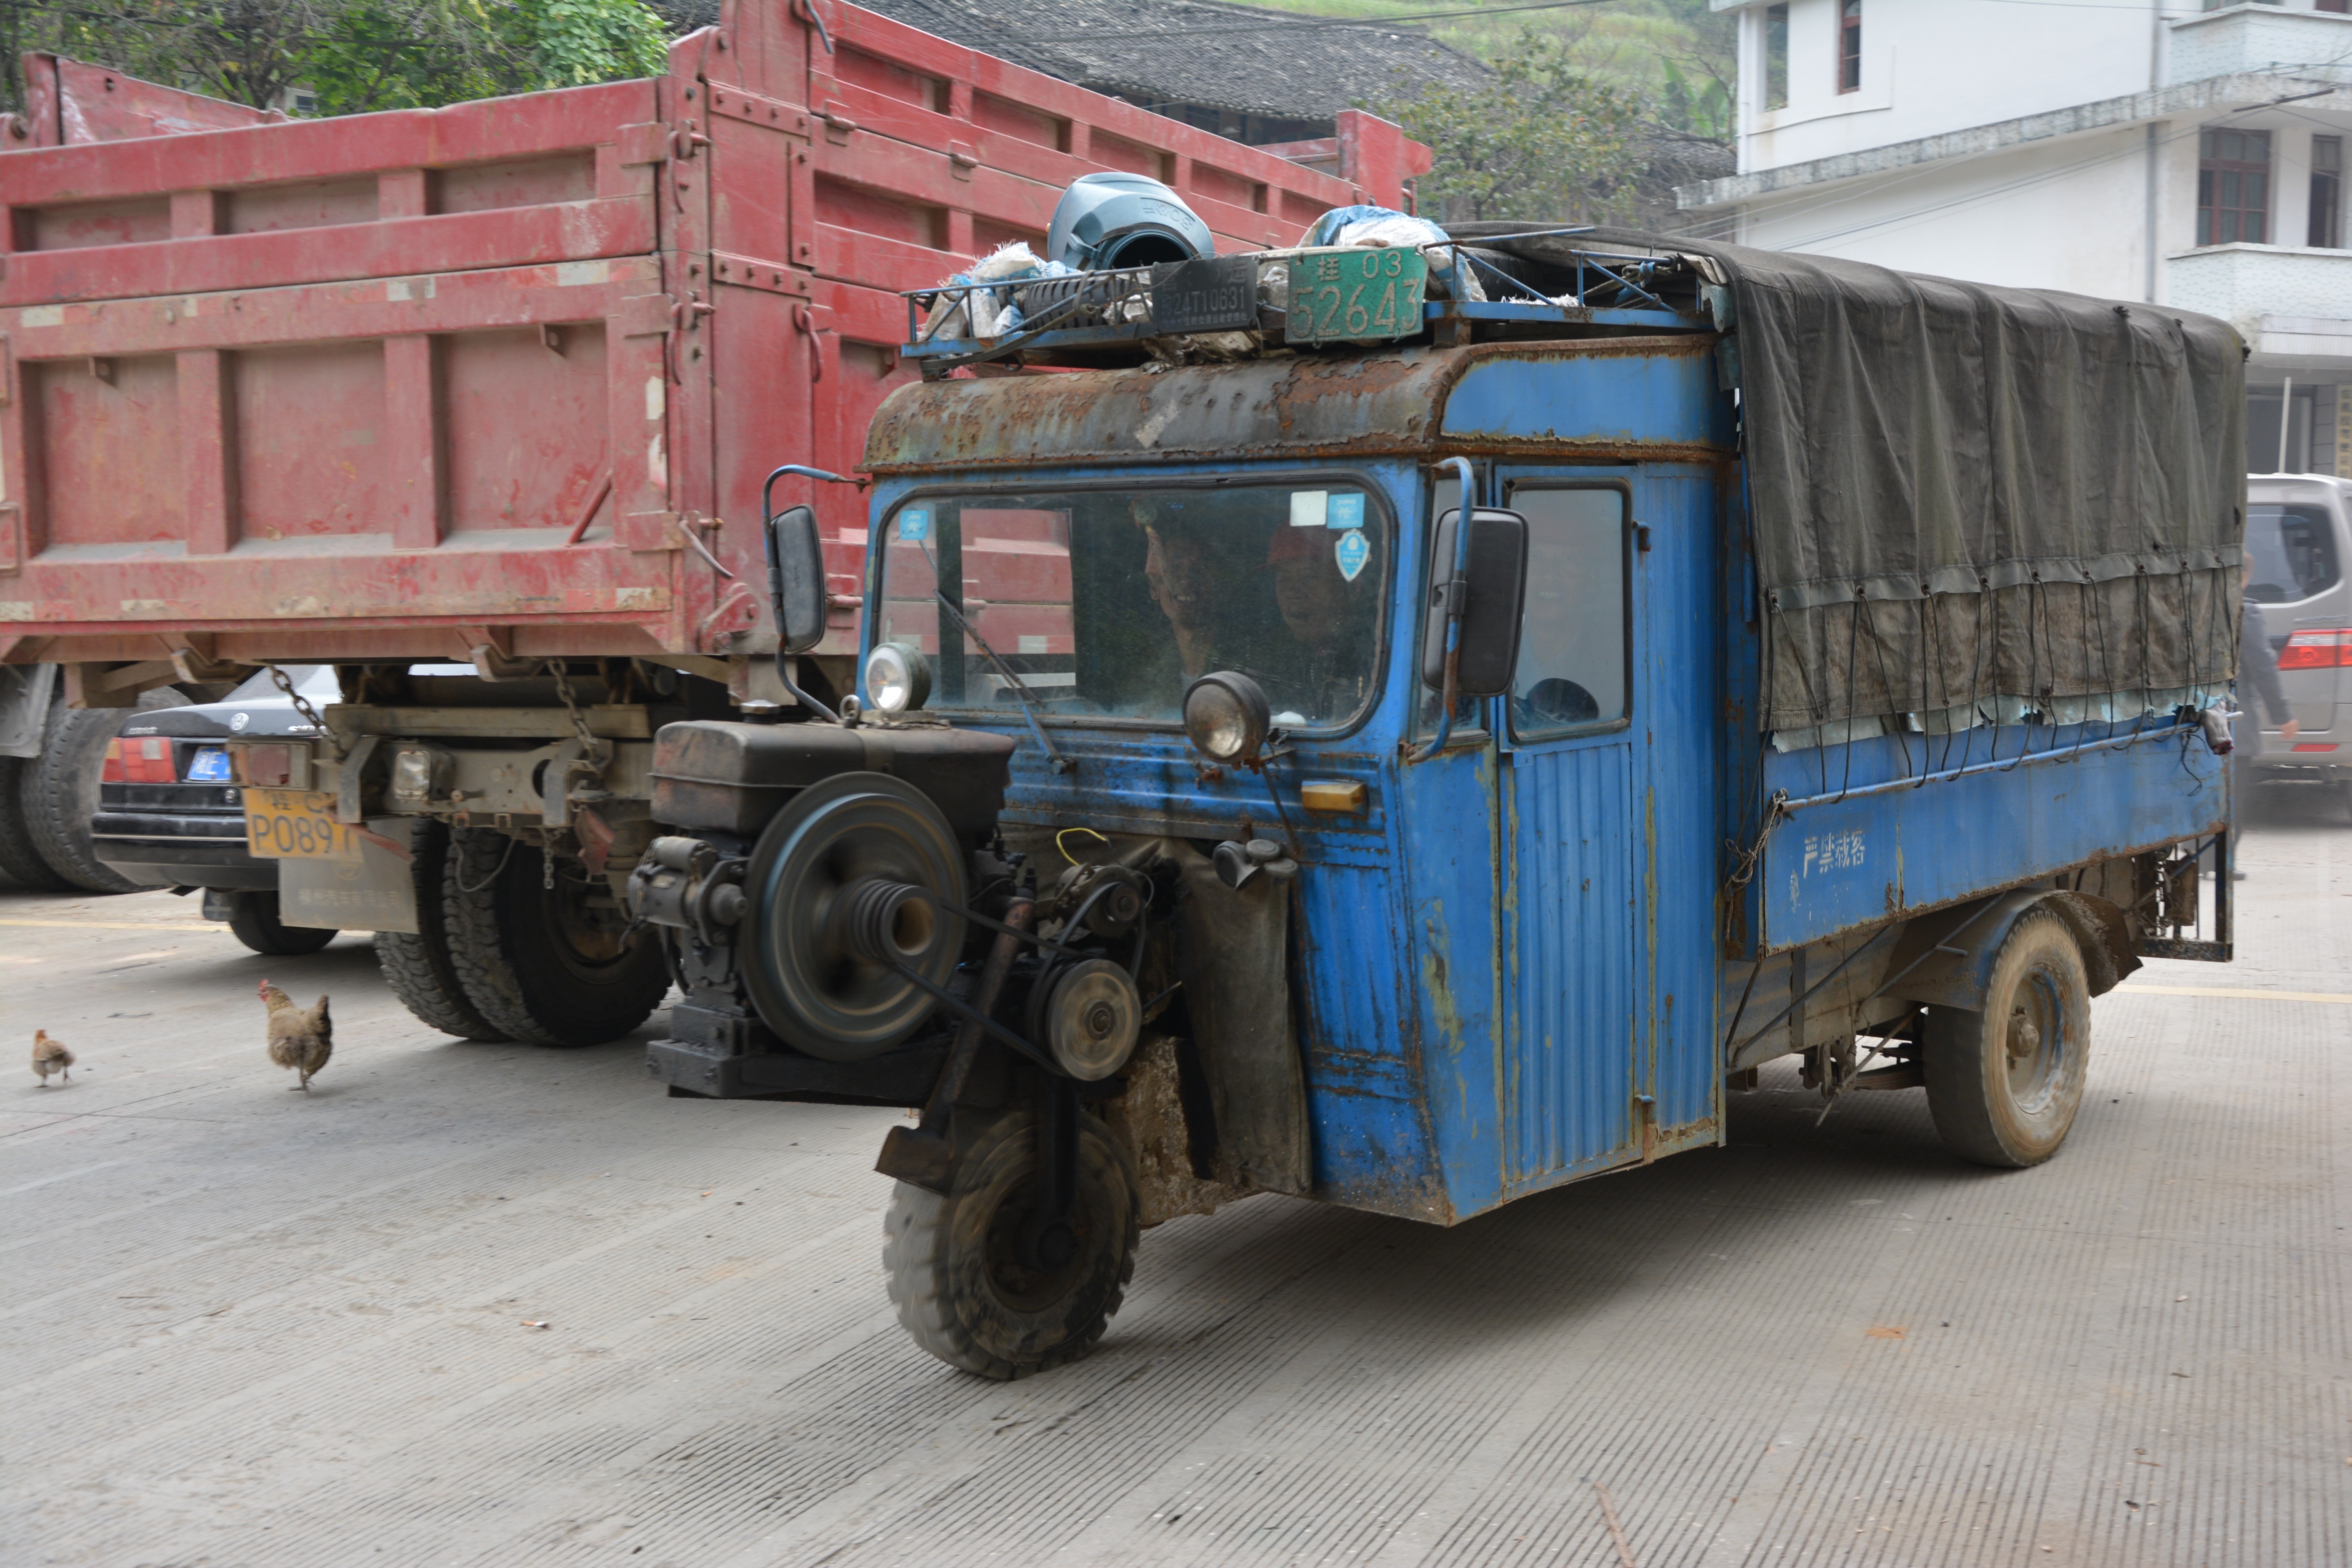
car, automobile, driving, asphalt, transportation, transport, truck, vehicle, auto, automotive, motor, china, construction equipment, land vehicle, light commercial vehicle, three wheel, maintenance vehicle